Dark culture

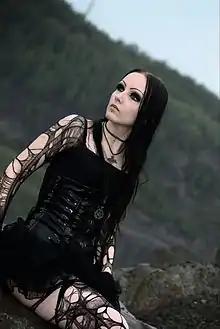
Against the background of various internal fashion trends, the color black is the core element of the self-promoting and individualistic concept of the dark scene.

Dark culture (German "Schwarze Szene"; Portuguese "cultura obscura"; Spanish "escena oscura"; Italian "scena Dark" or "scena gotica"), also called dark alternative scene, is a mixture of thematically related subcultures including the goth and dark wave subculture, the dark neoclassical/dark ambient scene, parts of the post-industrial scene (with the genres electro-industrial, EBM, aggrotech and dark electro) parts of neofolk and the early gothic metal scene. Dark culture's origin lies in followers of dark wave and independent music, but over the decades it has developed to a social network held together by a common concept of aesthetics, self-representation, and individualism.